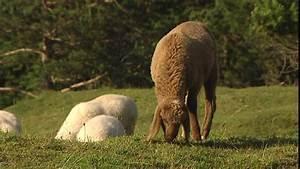
sheep